Ami Suzuki

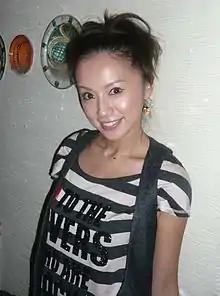
Ami Suzuki in November 2008

is a Japanese recording artist, DJ, and actress from Zama, Kanagawa, Japan. Following her late 90s fame as a popular teen idol, Suzuki went on to become known for her self-penned lyrics and music production.